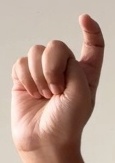
ASL sign: X